Cola Rapicano

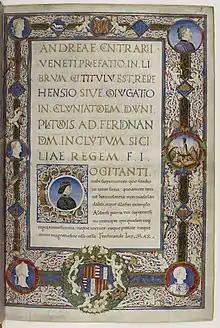
Frontispiece of a copy of Andrea Contrario's book "Objurgatio in calumniatorem Divini Platonis", painted by Cola Rapicano

Cola Rapicano was an Italian illuminator, working in Naples during the second half of the 15th century.